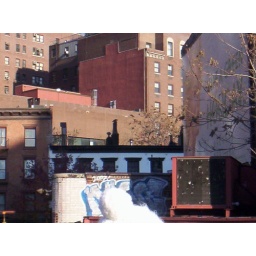
SOMEONE (Brenly) Got her fuzzy white hat in the way of my picture :D